Major Seminary, Mechelen

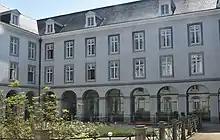
The former Major Seminary in Mechelen, now the Diocesan Pastoral Centre

The Diocesan Pastoral Centre Mechelen is a centre for pastoral activities and ecclestical administration, which also houses the diocesan archive of the Archdiocese of Mechelen-Brussels. It is located on the two-acre (8,861 square metres) site of what was formerly the Major Seminary in Mechelen, an institution for the training of Catholic clergy in the archdiocese from 1595 to 1970. Since 1936, increasingly extensive parts of the site have been listed with the status of a protected monument.